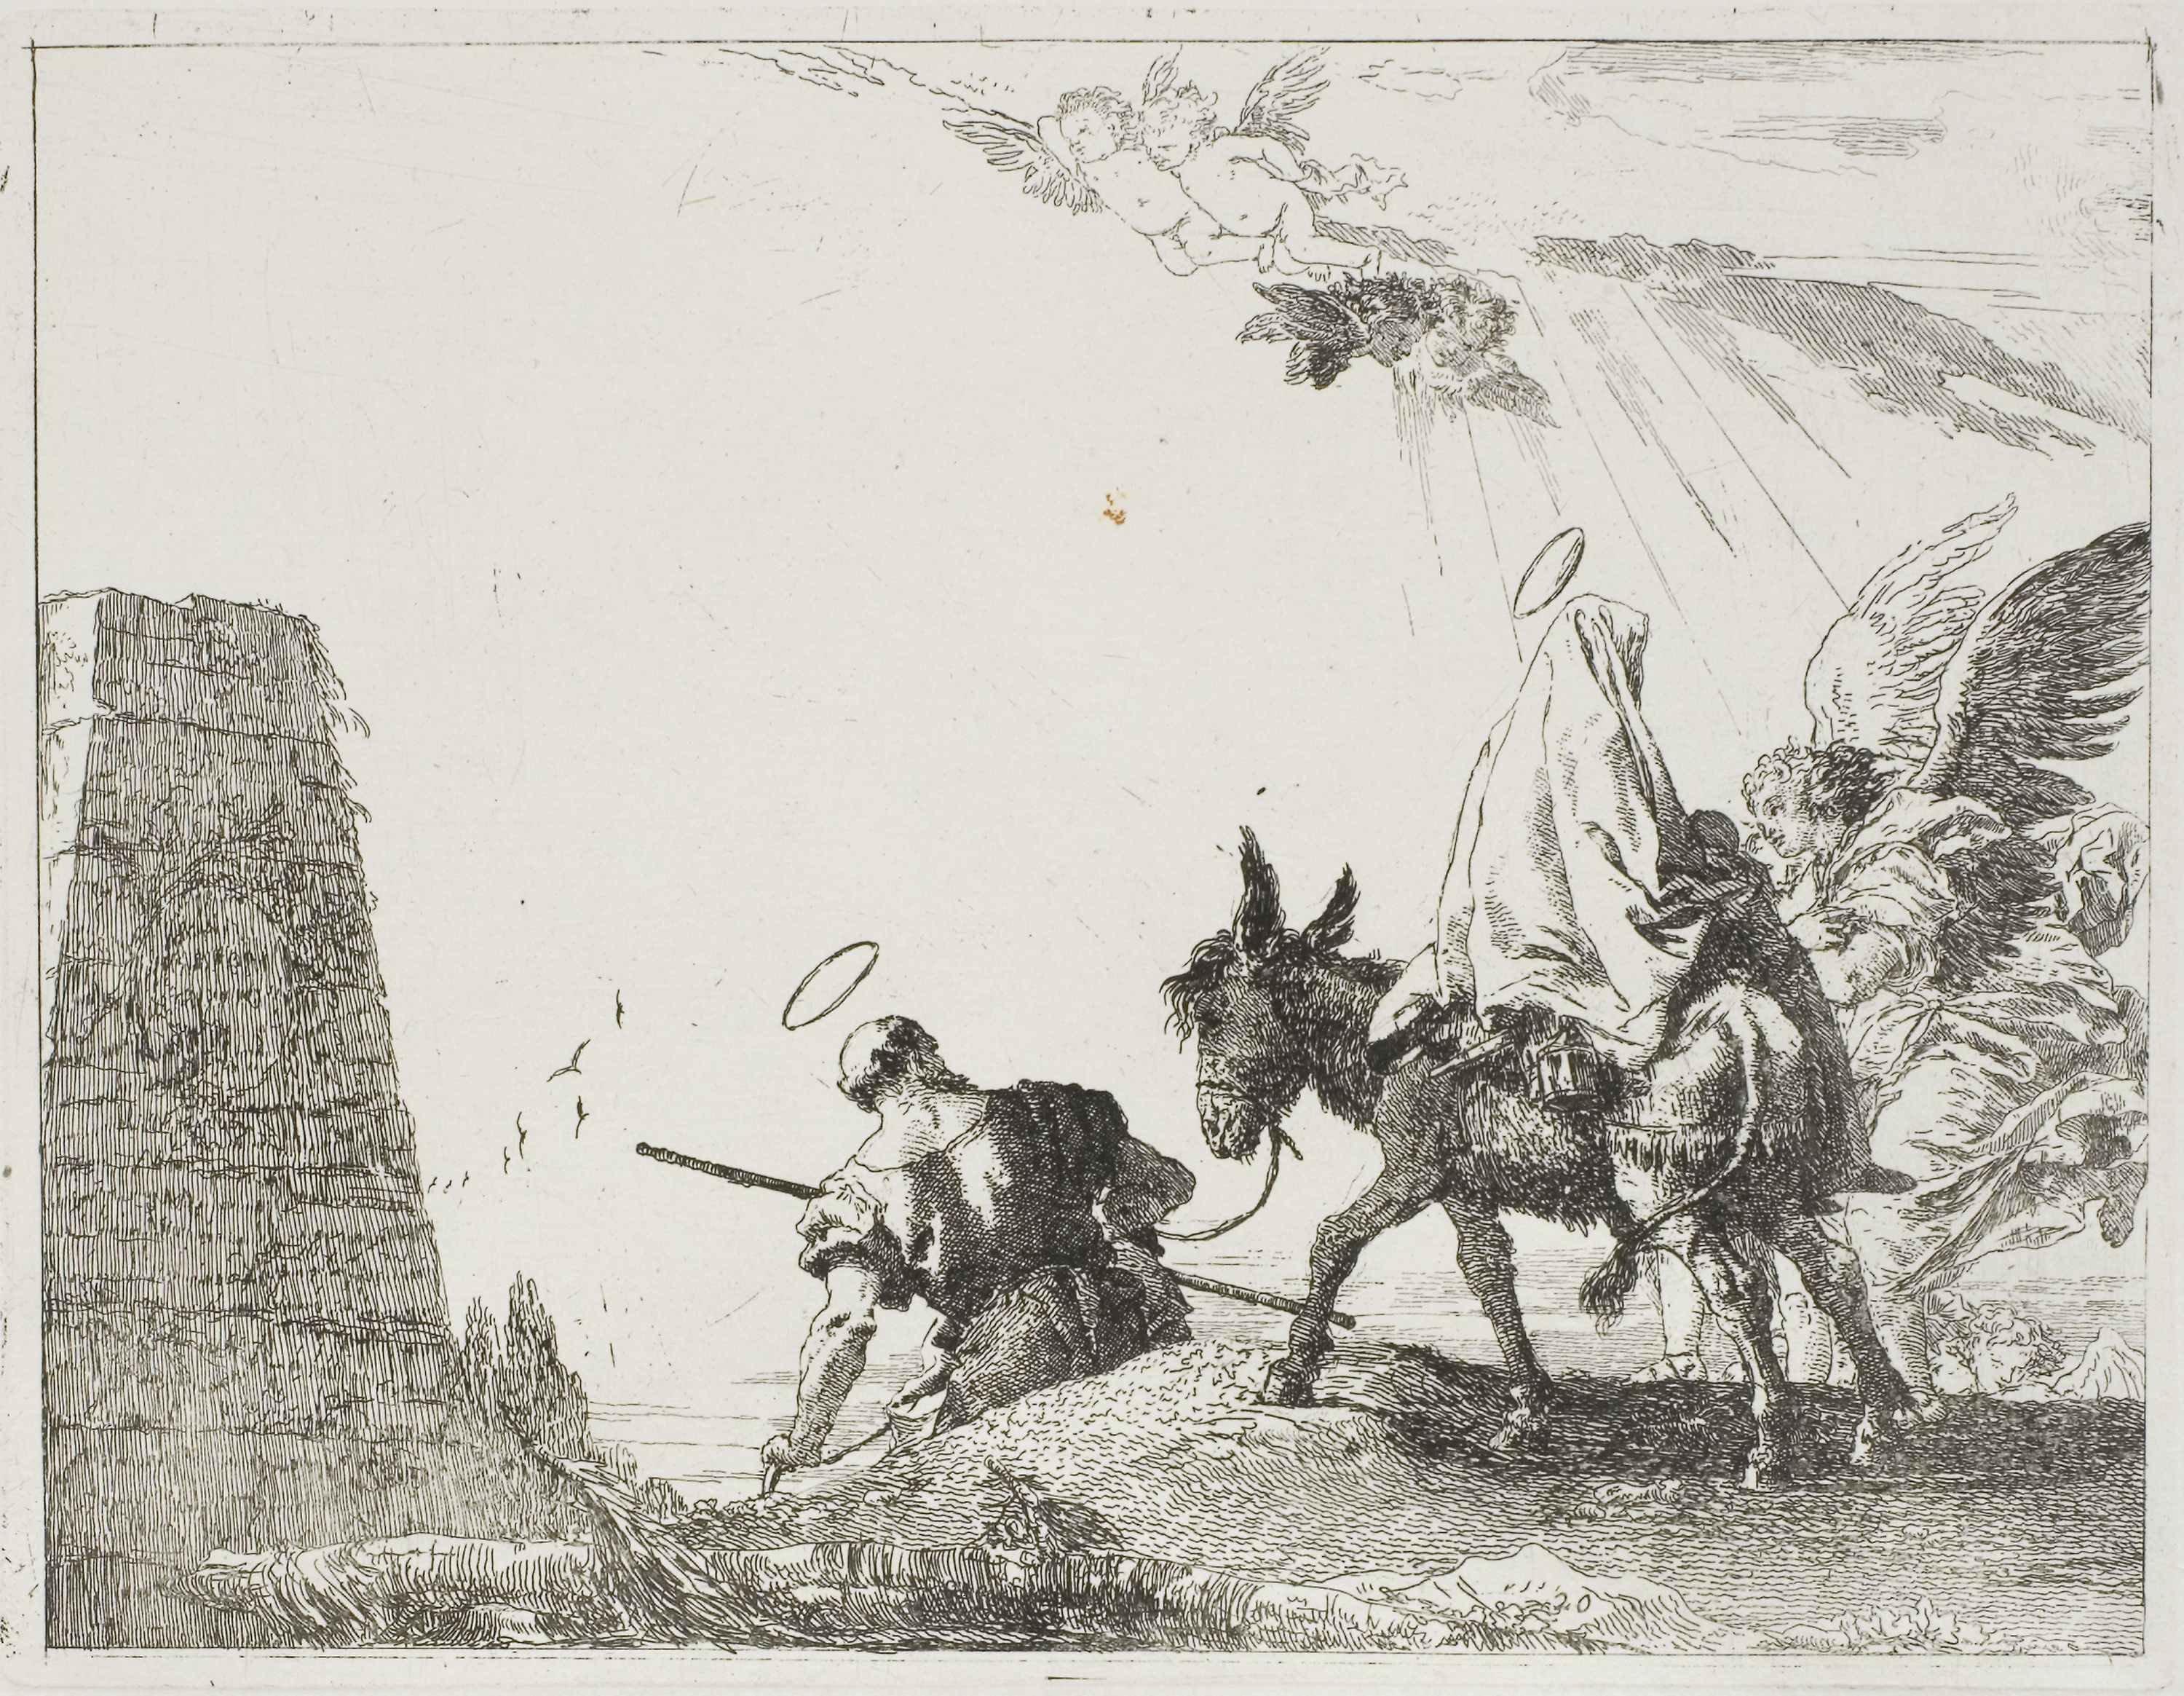
horse like mammal, fauna, pack animal, black and white, history, horse, art, illustration, mule, visual arts, donkey